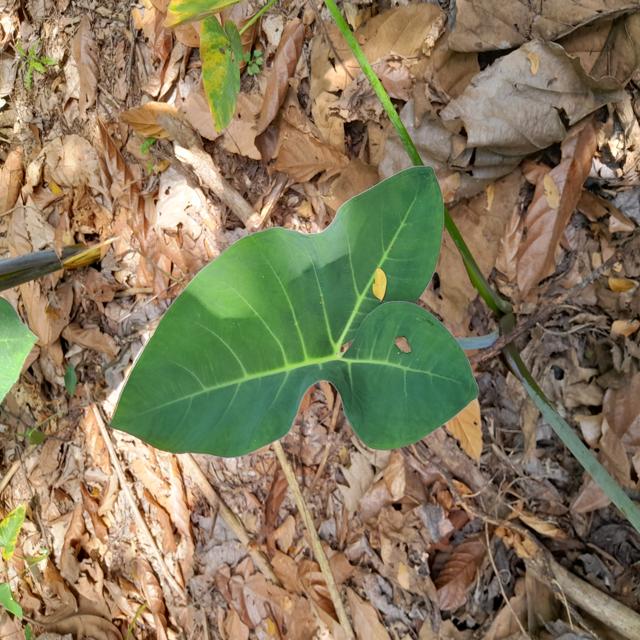
Label: Healthy